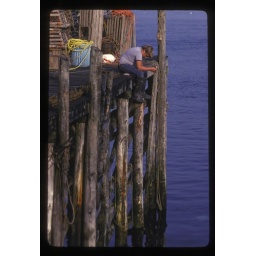
A local boy jigs for fish off a wharf in Tiverton, Nova Scotia.